The Girl from Nowhere (2012 film)

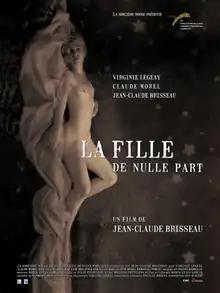
Theatrical release poster

The Girl from Nowhere is a 2012 French fantasy drama film written and directed by Jean-Claude Brisseau. The film had its world premiere on 8 August 2012 at the 65th Locarno Festival, where it won the Golden Leopard. It was released theatrically in France on 6 February 2013 by Les Acacias.